Cystic fibrosis transmembrane conductance regulator

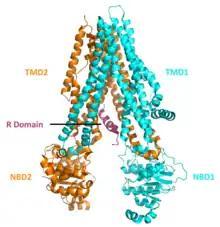
The Overall Structure of Human CFTR in the Dephosphorylated, ATP-Free Conformation. Domains are labeled. Made from PDB 5UAK

The "CFTR" gene is approximately 189 kb in length, with 27 exons and 26 introns. CFTR is a glycoprotein and is found on the surface of many epithelial cells in the body. CFTR consists of five domains, which include two transmembrane or membrane-spanning domains, two nucleotide-binding domains and a regulatory domain. The transmembrane domains are each connected to a nucleotide binding domain (NBD) in the cytoplasm. The first NBD is connected to the second transmembrane domain by a regulatory "R" domain that is a unique feature of CFTR, not present in other ABC transporters which carries 19 predicted sites for protein kinase A(PKA). Six of these have been reported to be phosphorylated in vivo. The ion channel only opens when its R-domain has been phosphorylated by PKA and ATP is bound at the NBDs. Phosphorylation displaces the disordered R domain from positions preventing NBD dimerization and opening. The amino-terminus is part of the lasso motif which anchors into the cell membrane. The carboxyl terminal of the protein is anchored to the cytoskeleton by a PDZ-interacting domain.